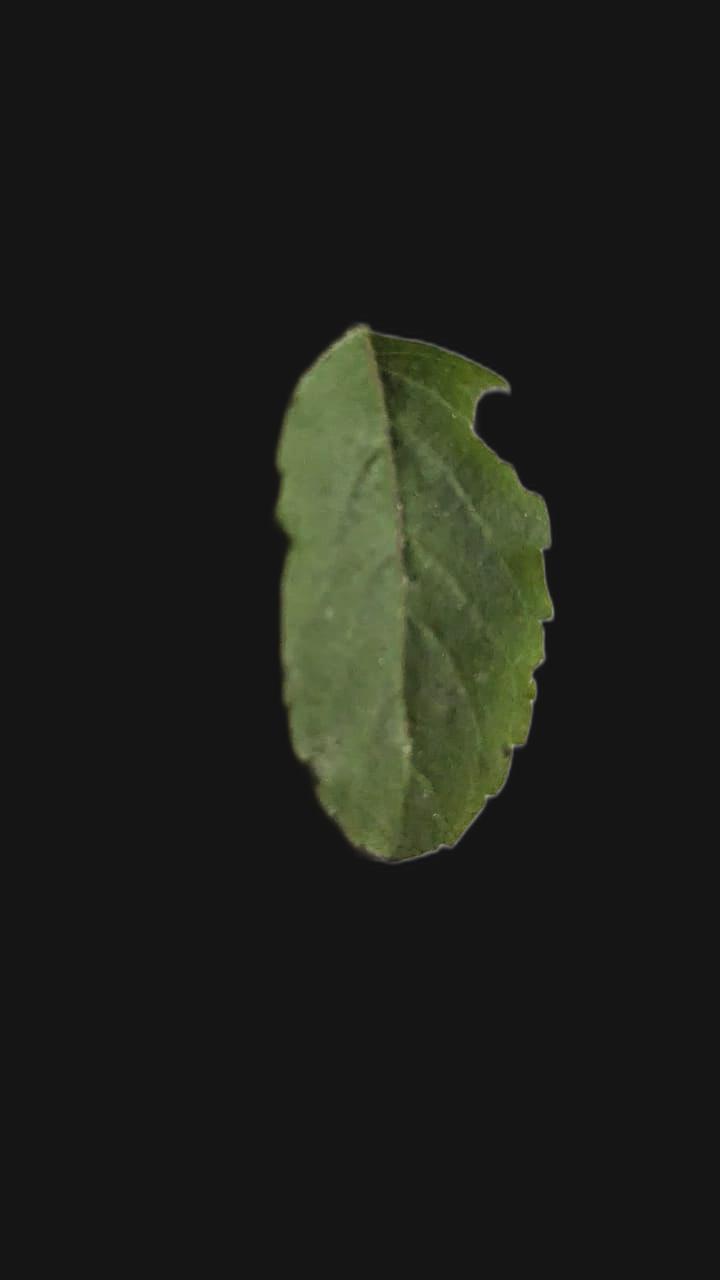
Plant: Tulsi